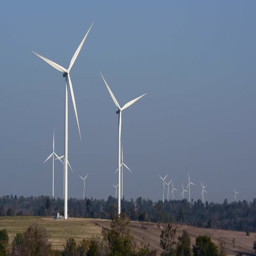
wind turbine rotating smoothly in the early morning